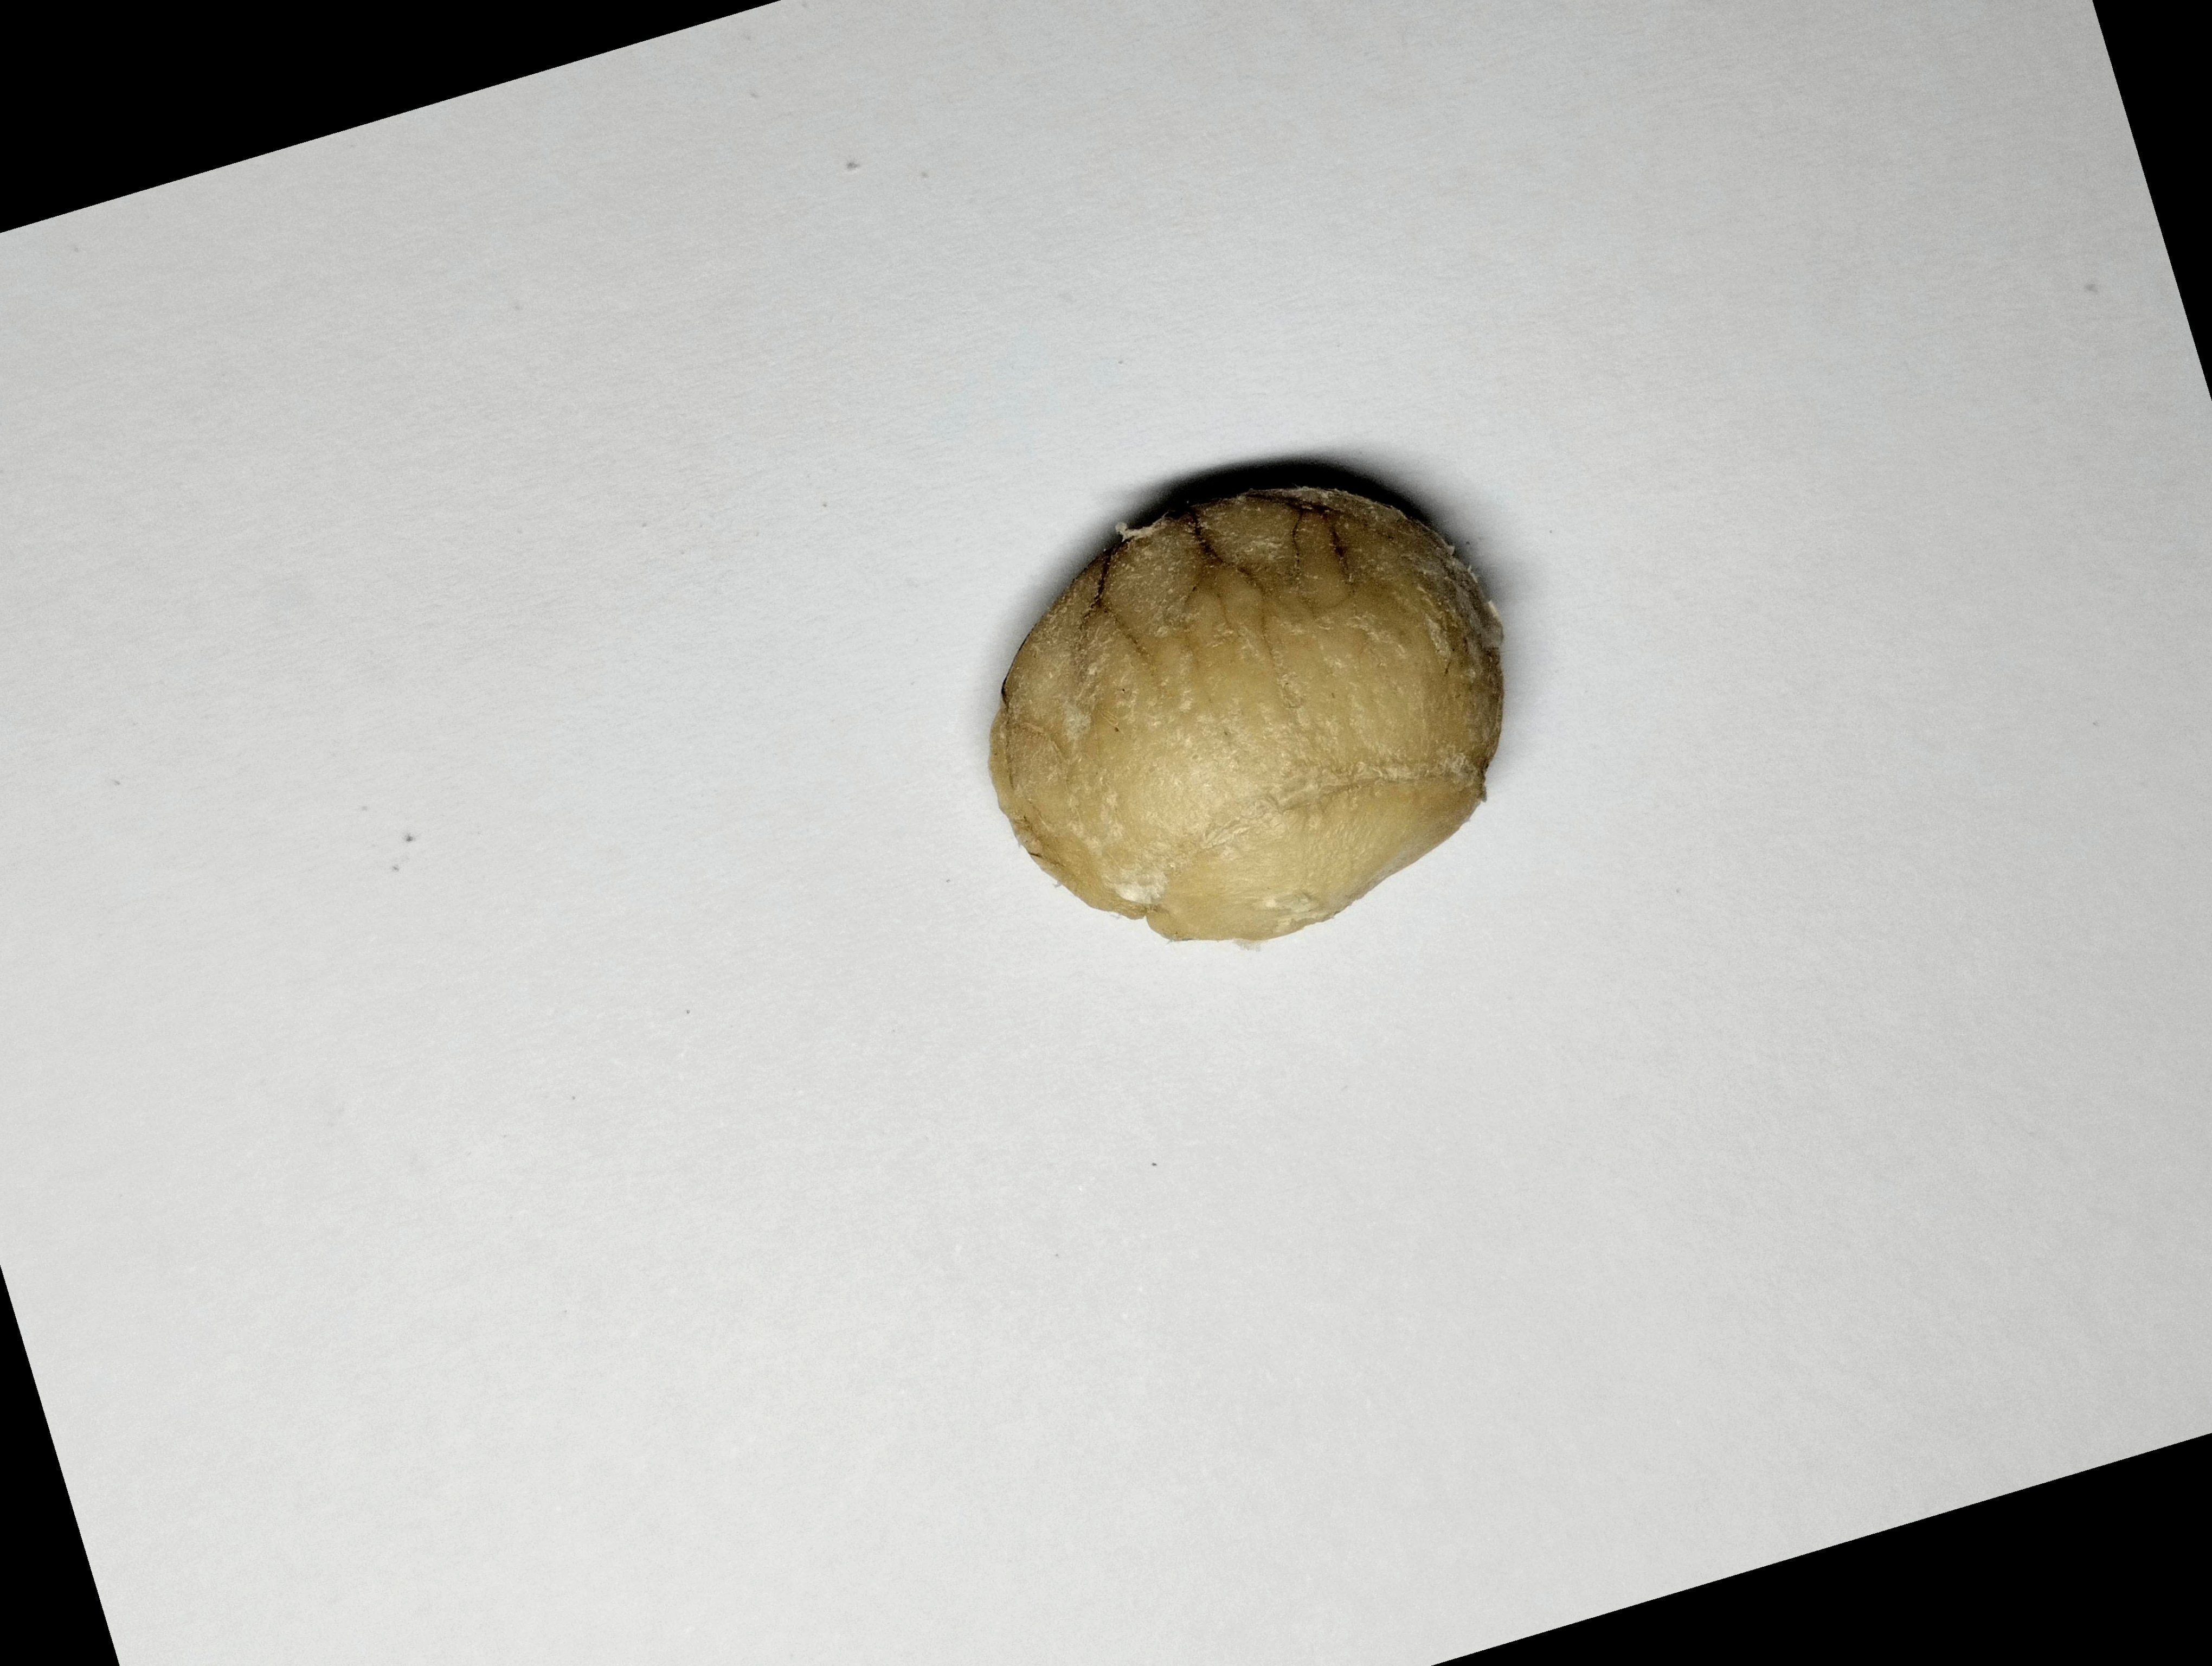
Label: bagus (good seed)